Near to the Wild Heart

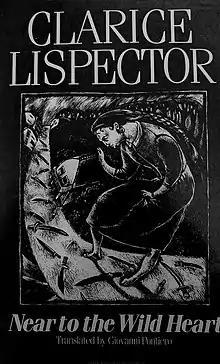
Cover art by Julia Robinson

Barbosa, who along with Cardoso was one of the book's first readers, recalled his amazement. "As I devoured the chapters the author was typing, it slowly dawned on me that this was an extraordinary literary revelation," Barbosa said. "The excitement of Clarice, hurricane Clarice." He steered it to the book-publishing wing of their employer, A Noite, where it appeared with a bright pink cover, typical for books by women, in December 1943. It was not a lucrative arrangement for the new author. "I didn’t have to pay anything [to have it published], but I didn’t make any money either. If there was any profit, they kept it," Lispector said. A thousand copies were printed; in lieu of payment, she got to keep a hundred. As soon as the book was ready, she began sending the book out to critics.